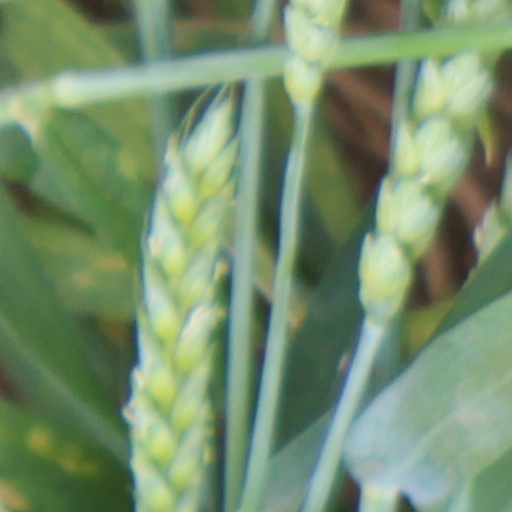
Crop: wheat